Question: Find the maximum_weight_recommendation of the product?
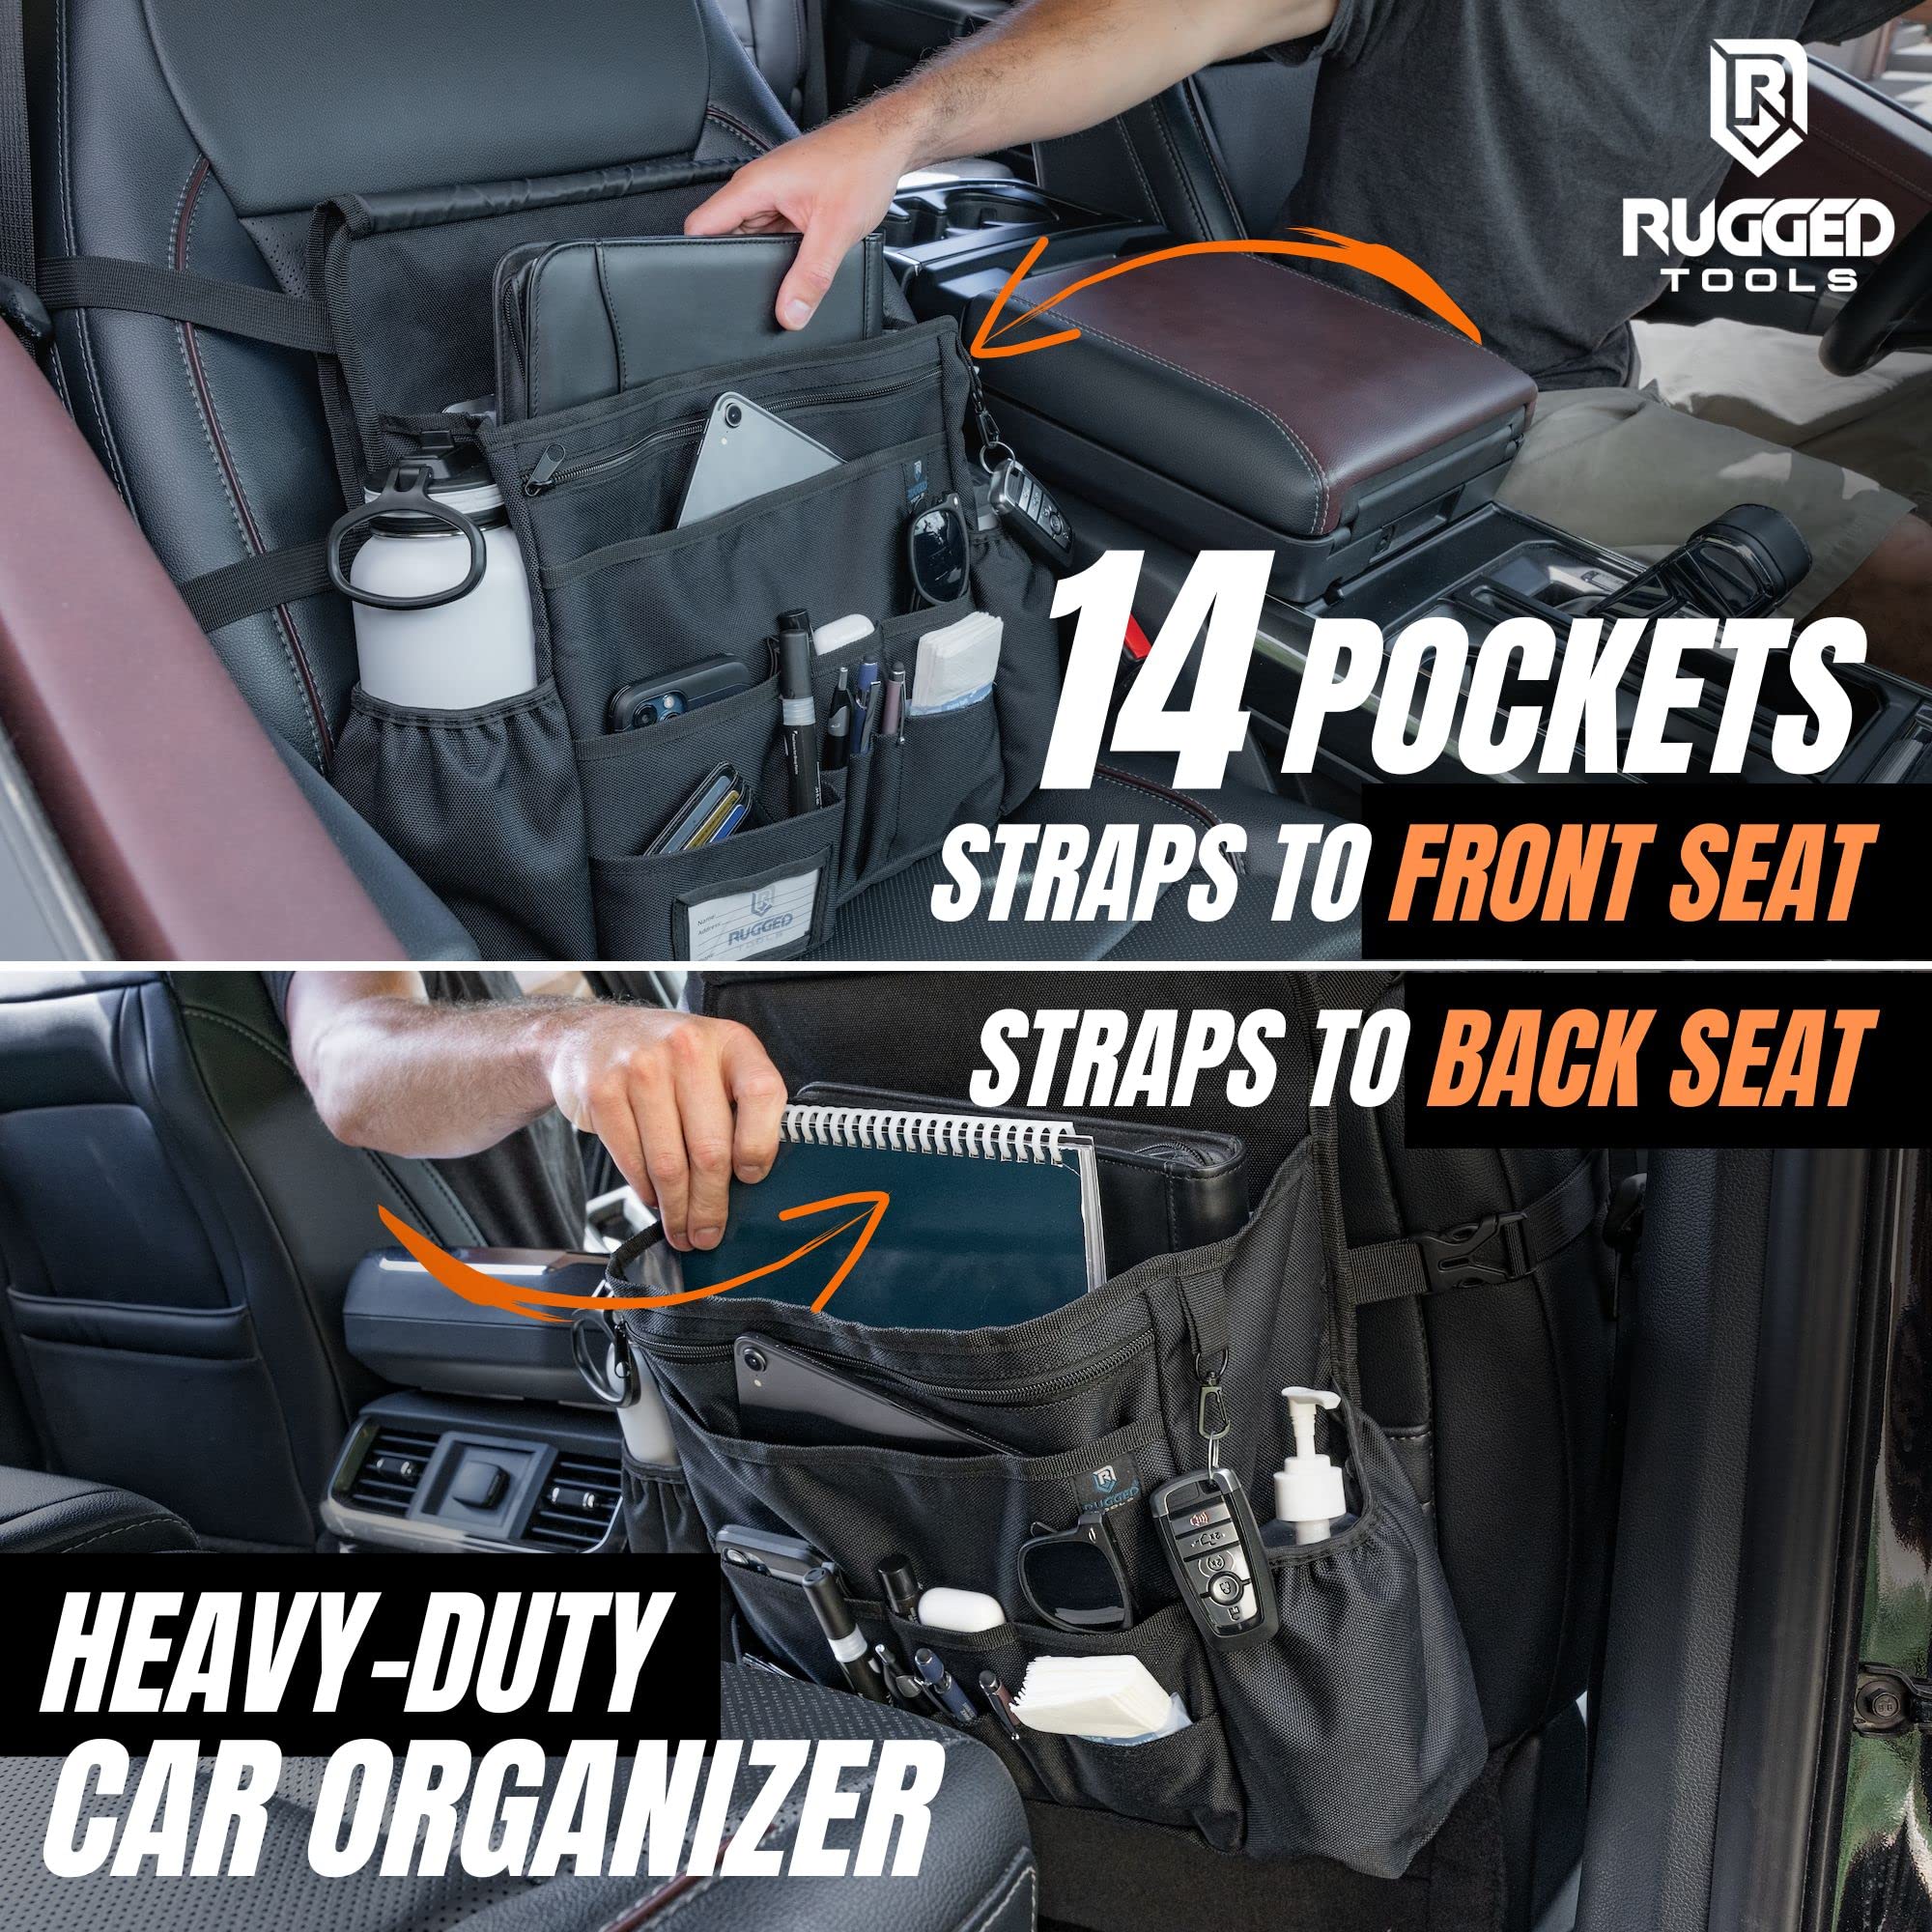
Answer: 14.0 ton